Dinotopia

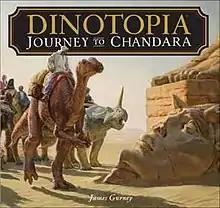
Cover of "Dinotopia: Journey to Chandara".

A fourth Dinotopia book by James Gurney, "Dinotopia: Journey to Chandara", was published in October 2007. In it, Hugo Khan, the mysterious and reclusive emperor of Chandara, an empire long since isolated from the rest of Dinotopia, has heard of Arthur Denison and Bix's exploits and sends them a personal invitation to his court.